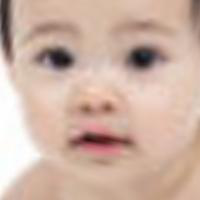
Age group: age 01-10